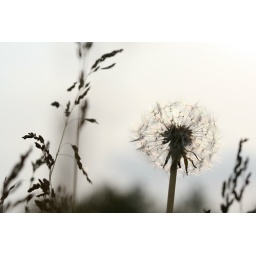
Taken in the field behind my house